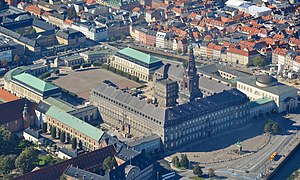
Christiansborg
Luftfoto af Christiansborg fra øst
Luftfoto af Christiansborg Slot, København, taget fra øst.
Christiansborg Slot, eller blot Christiansborg, på Slotsholmen i det centrale København er hjemsted for Danmarks parlament, Folketinget, for Højesteret og Statsministeriet. Desuden anvender Kongehuset fortsat flere dele af Christiansborg, herunder De Kongelige Repræsentationslokaler, Slotskirken og De Kongelige Stalde.